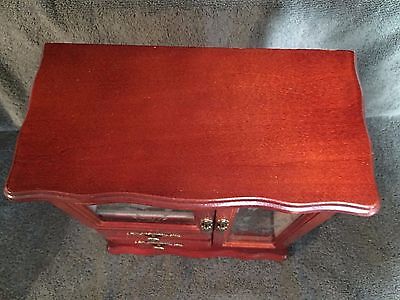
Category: cabinet